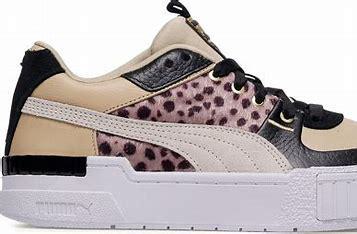
Brand: Puma
Model: Cali Sport